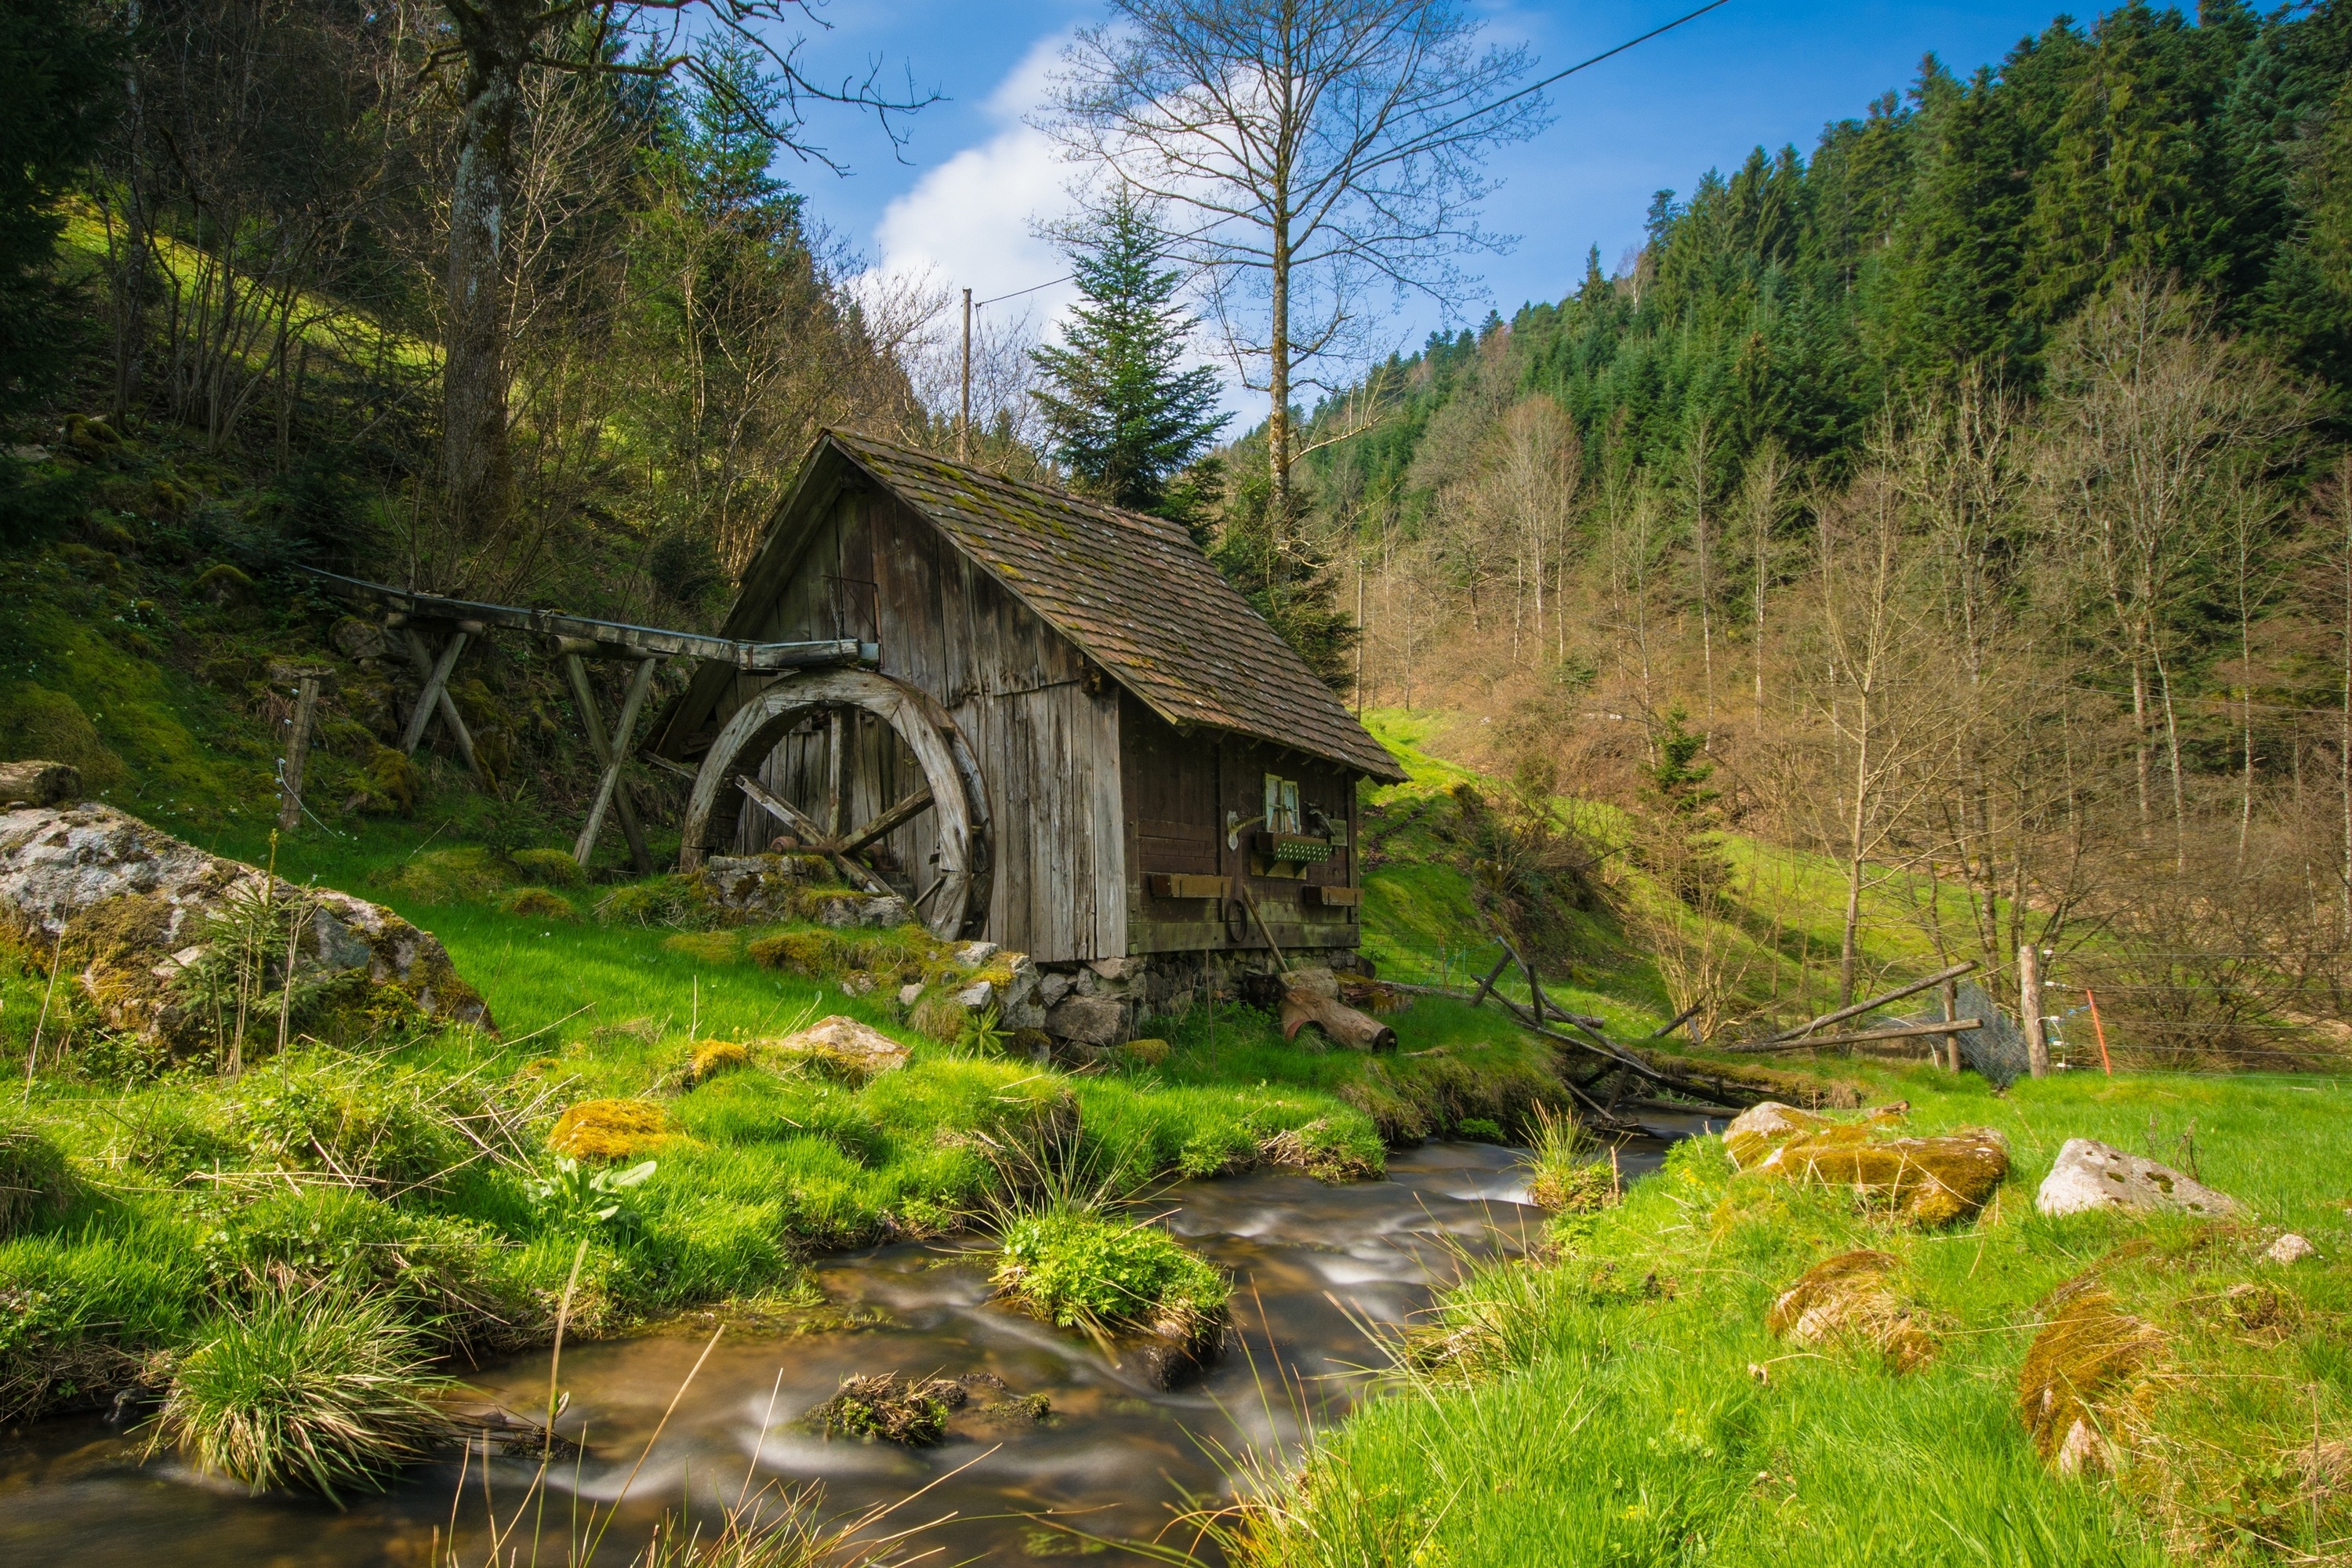
landscape, water, nature, forest, wilderness, sky, bridge, river, valley, stone, hut, idyllic, stream, green, jungle, trees, mill, germany, torrent, woodland, bach, habitat, backdrop, black forest, rural area, water running, geological phenomenon